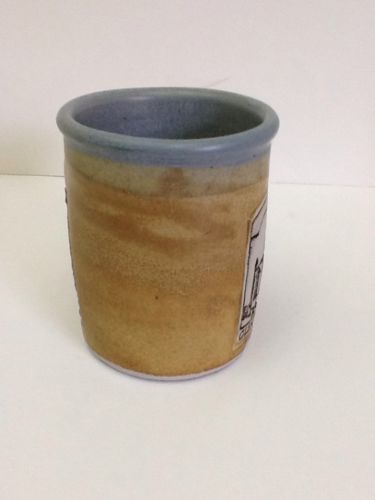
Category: mug